Caroline Gooding

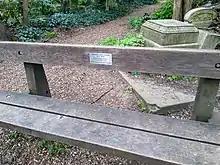
A bench honouring Gooding in Abney Park

The Caroline Gooding Memorial Lecture was set-up by the University of Leeds School of Law in 2018 as a memorial to the activist and the first was delivered by the jurist and professor Theresia Degener to demonstrate a new concept of equality being leveraged to implement the Convention on the Rights of Persons with Disabilities.